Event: Nepal Earthquake
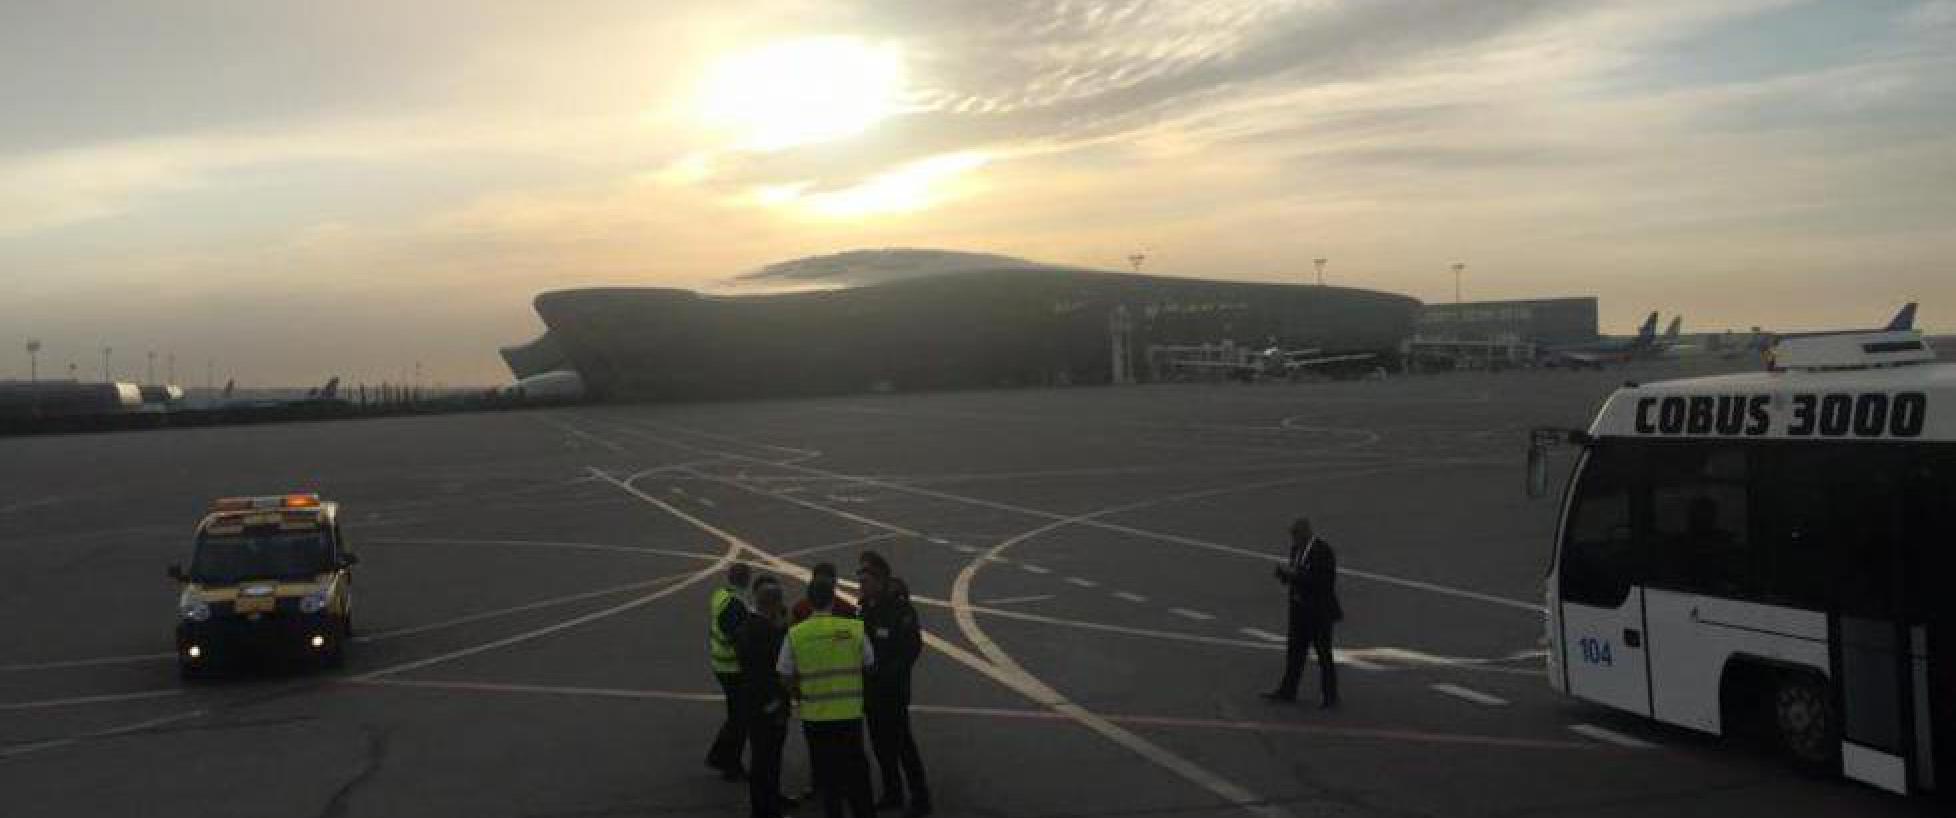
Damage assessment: no_damage